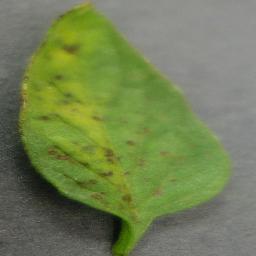
Label: Tomato___Tomato_Yellow_Leaf_Curl_Virus